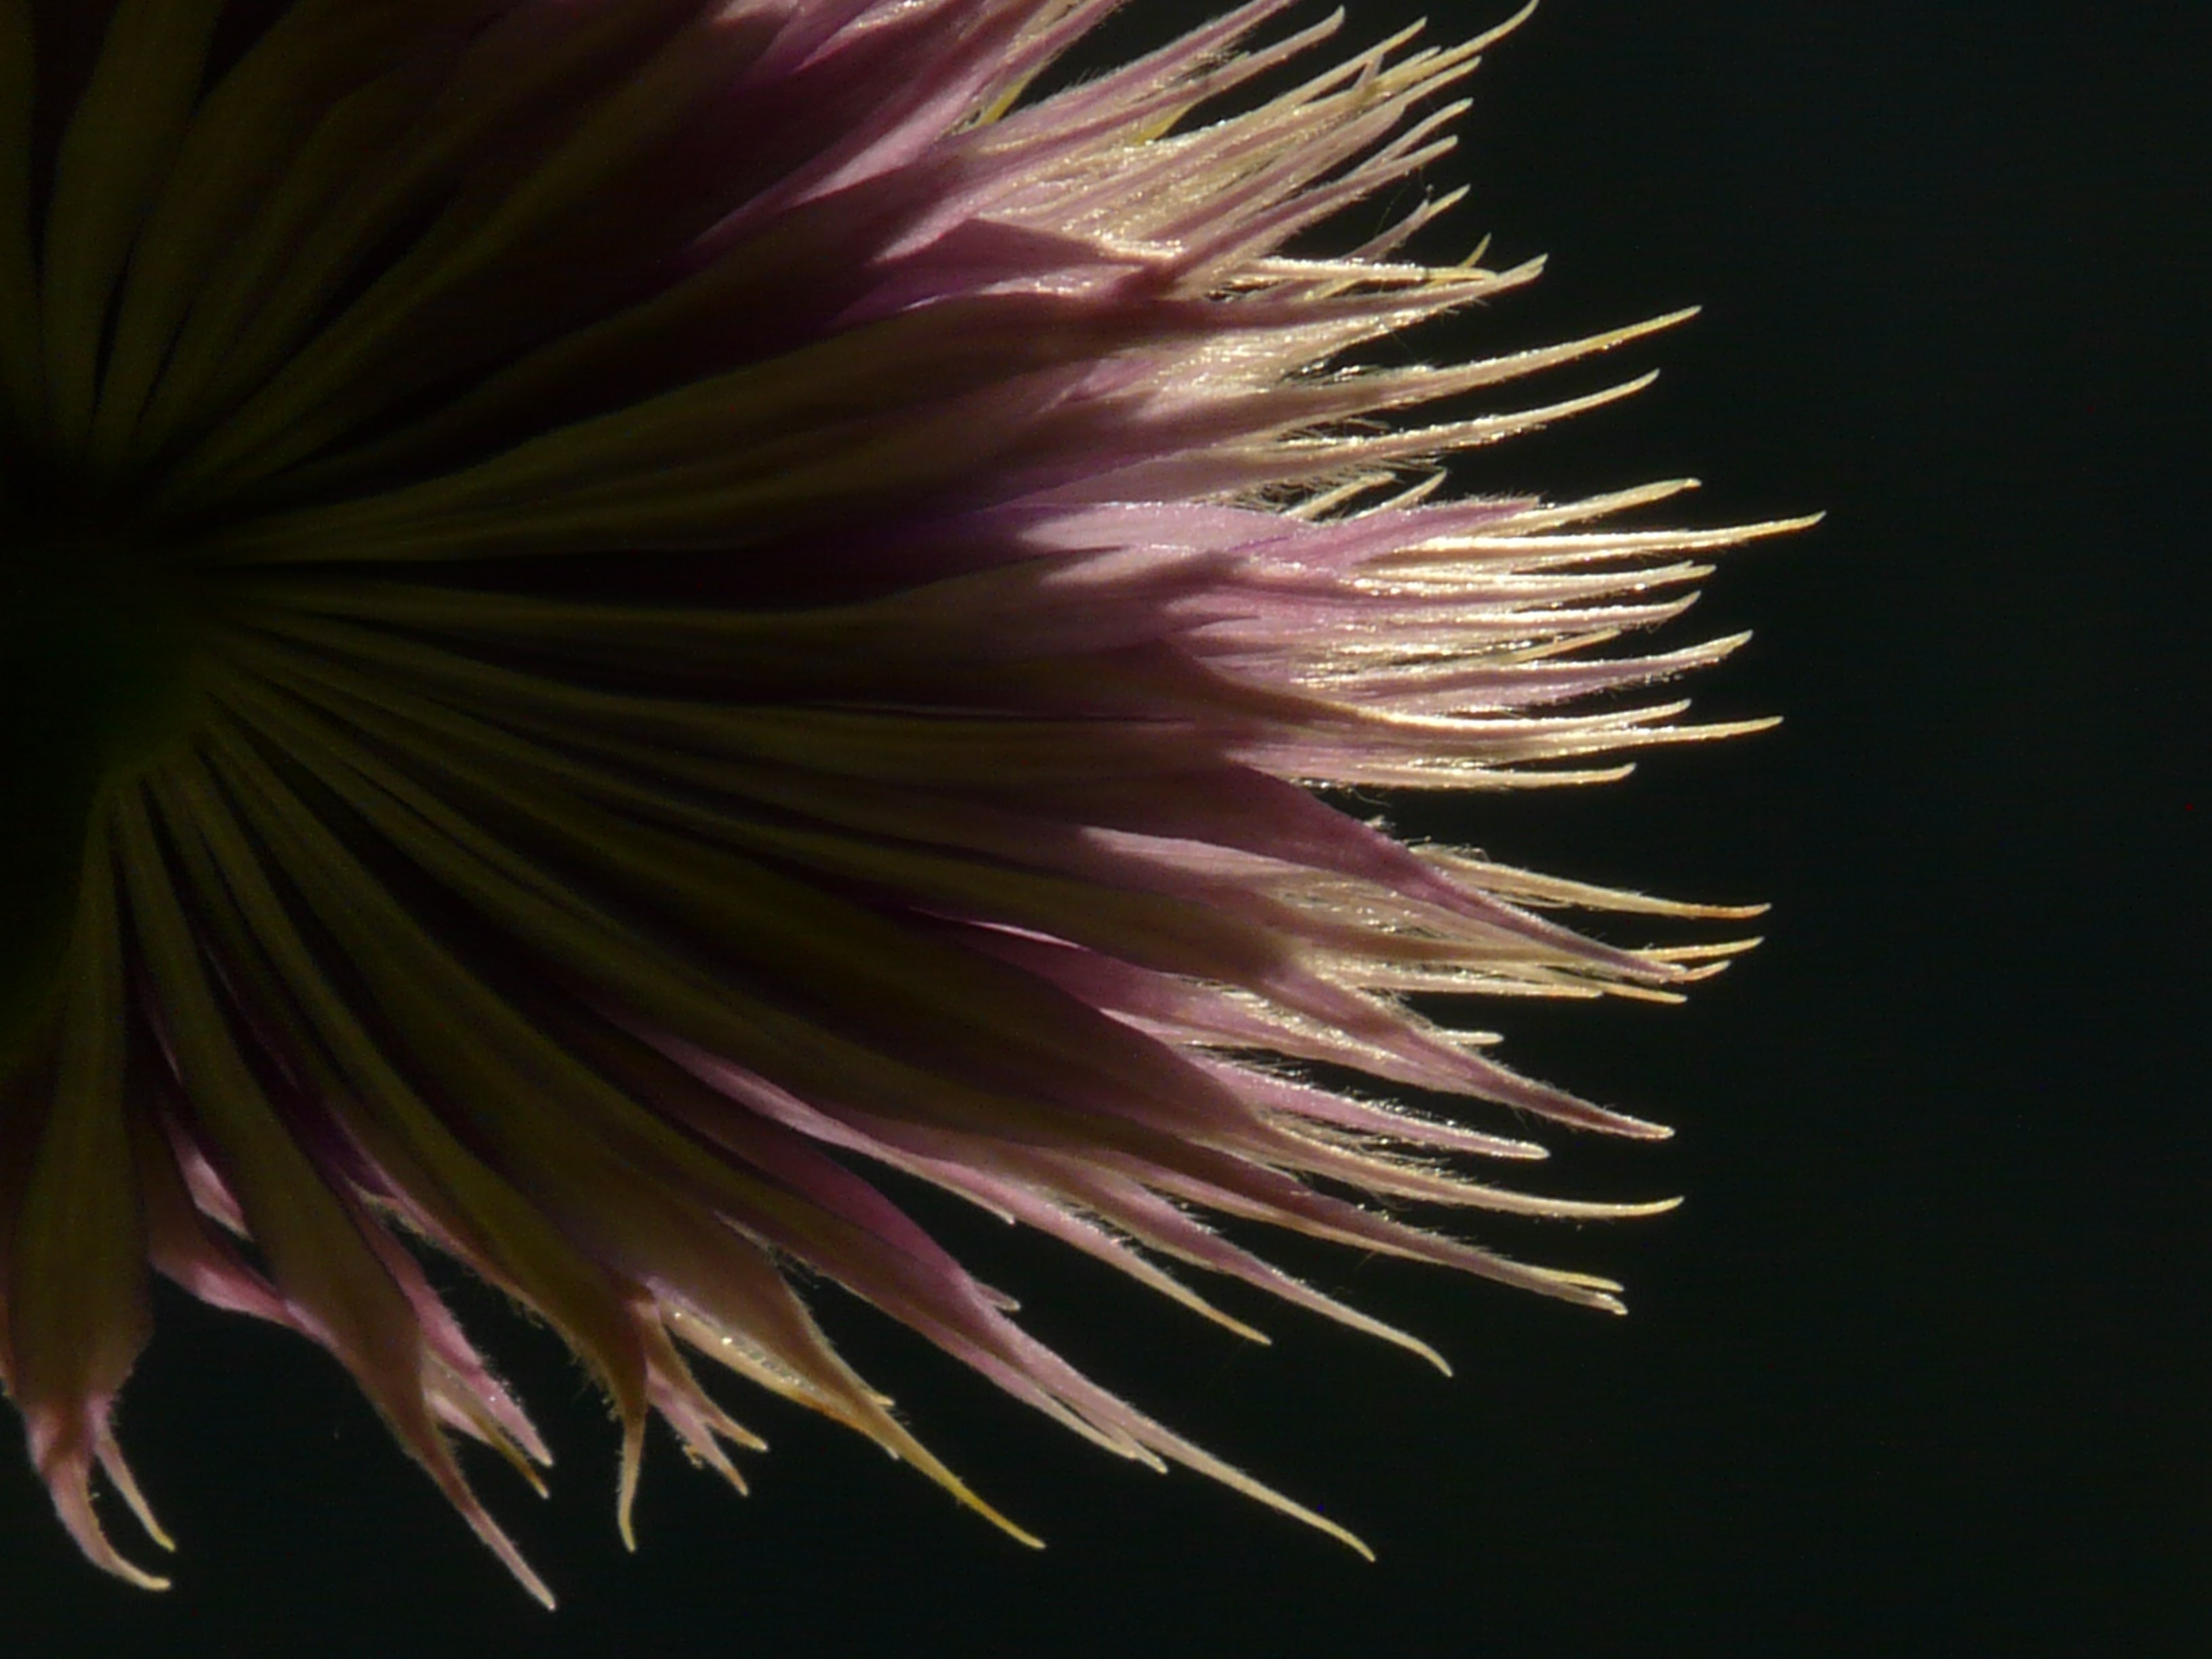
light, plant, photography, fruit, leaf, flower, petal, pollen, shadow, flora, close up, clematis, back light, macro photography, flowering plant, daisy family, plant stem, land plant